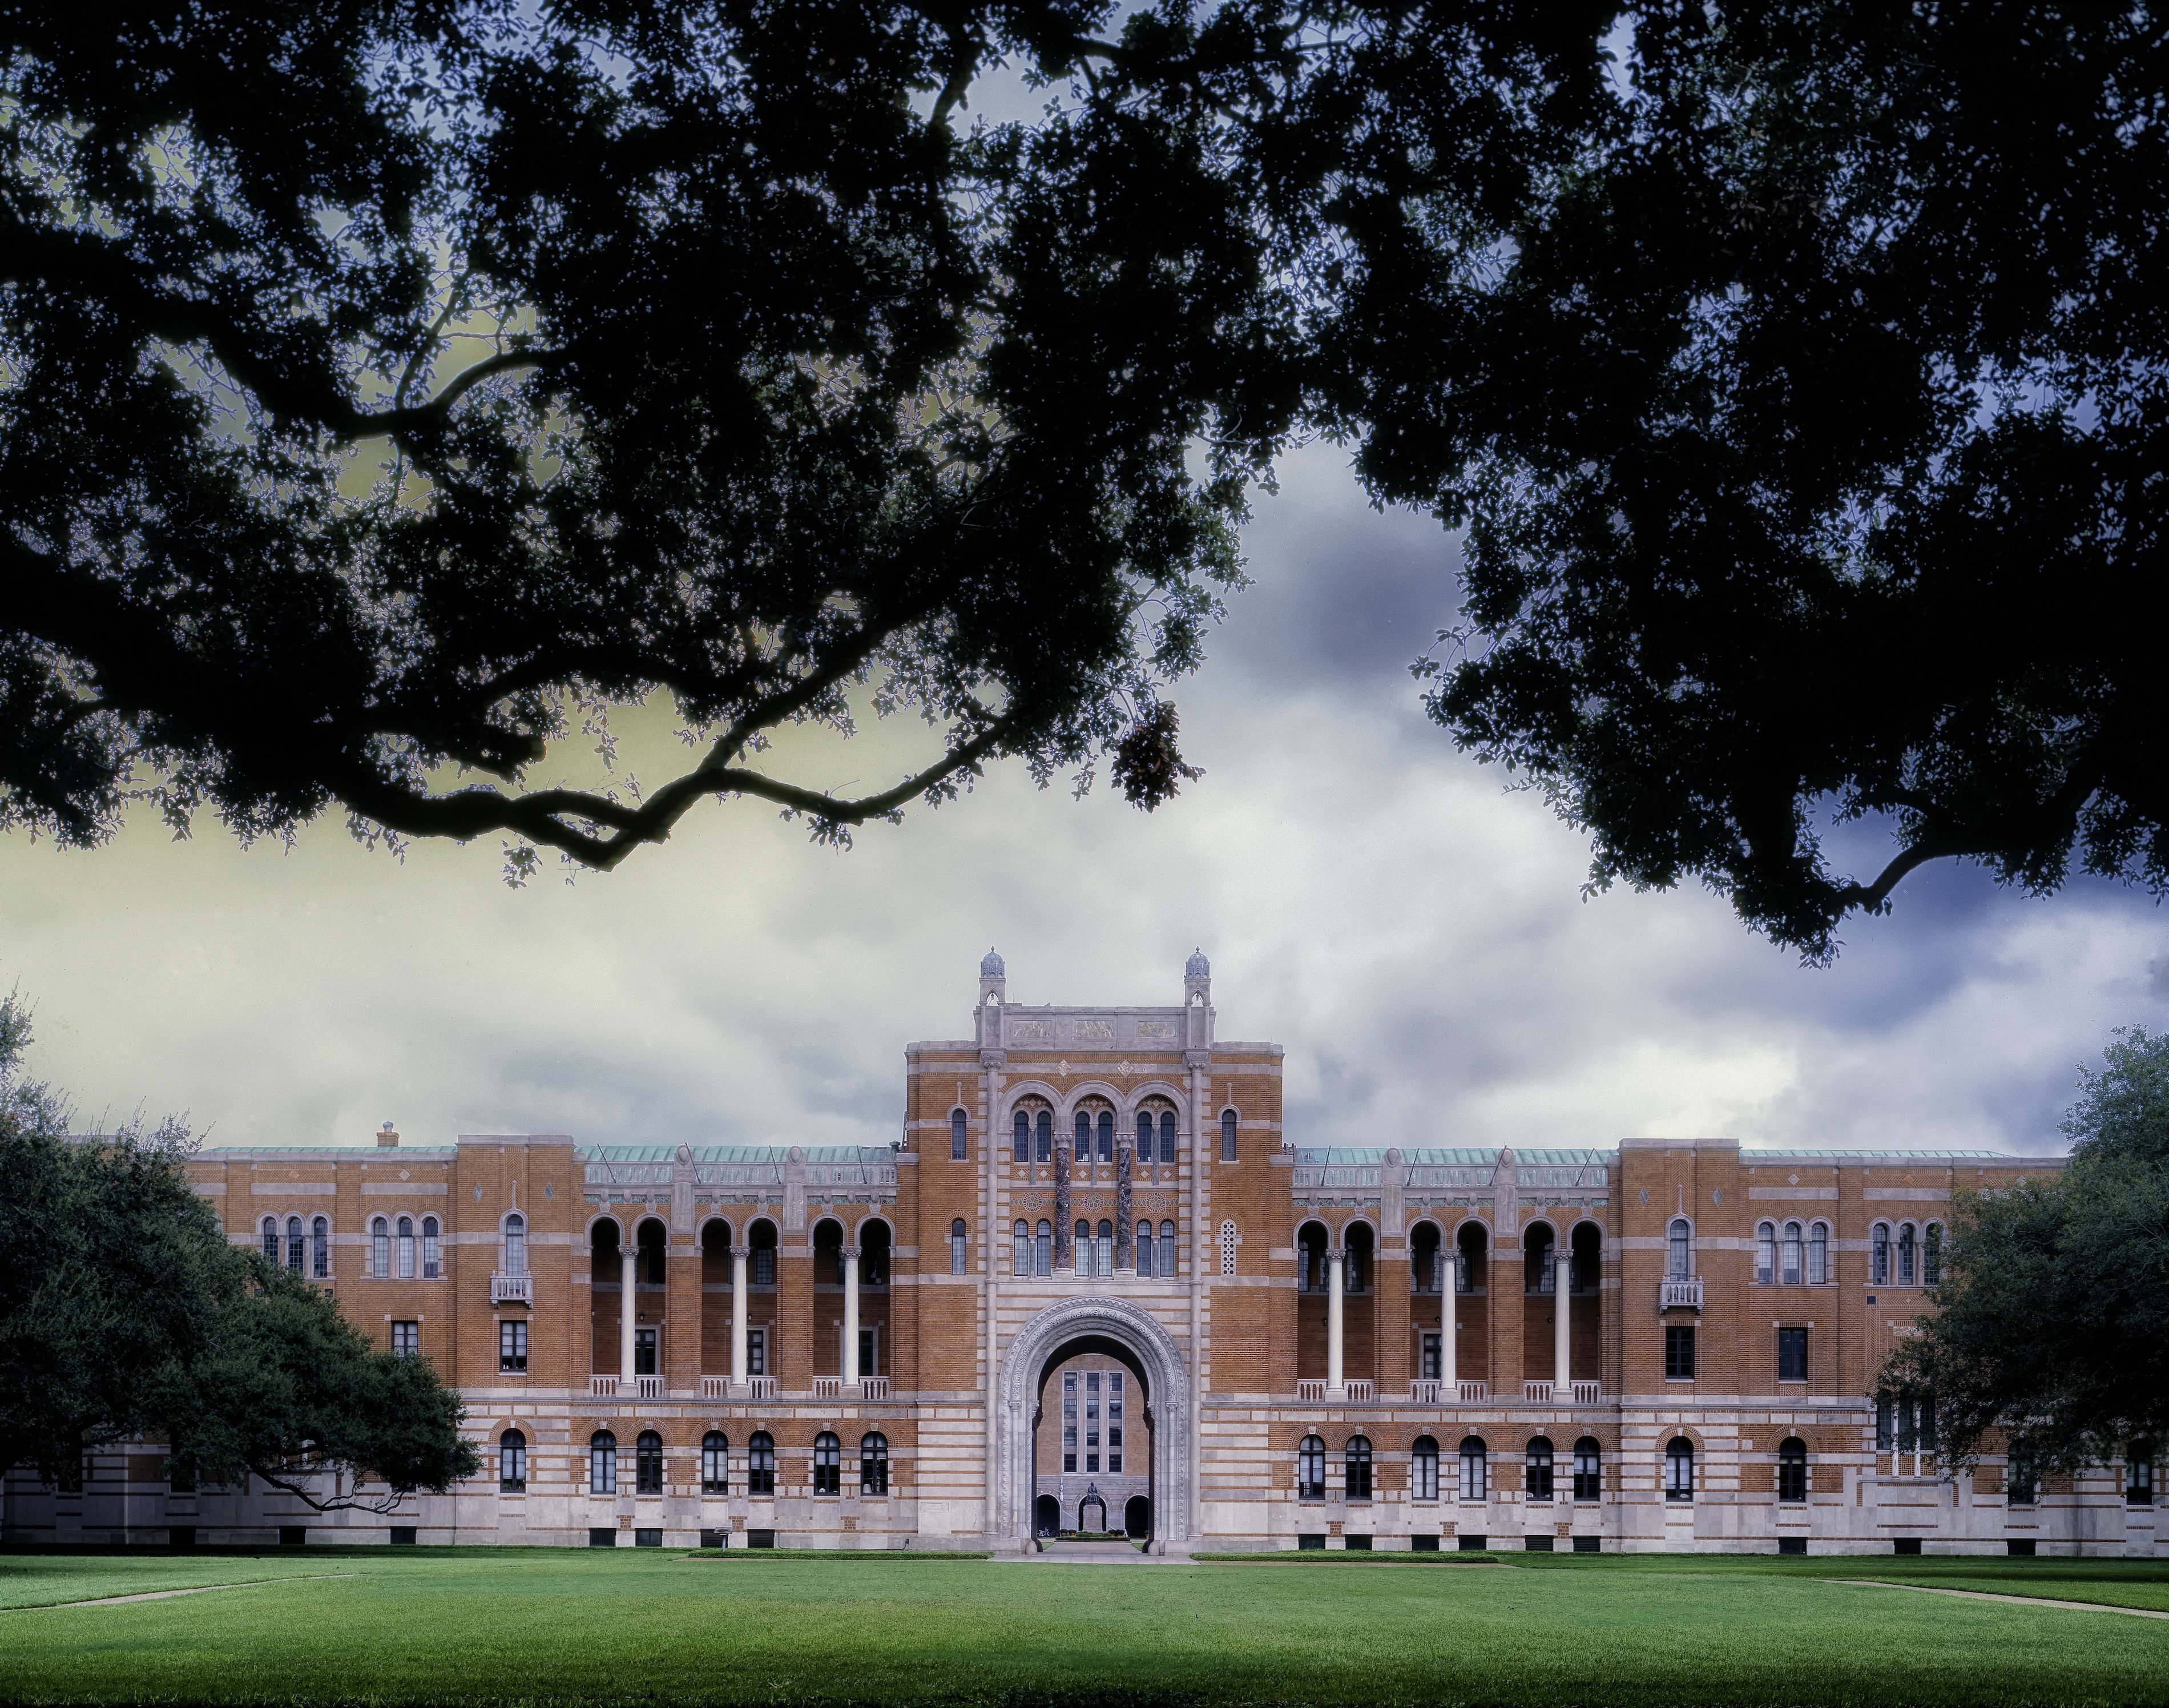
tree, architecture, sky, mansion, house, building, chateau, palace, education, outside, clouds, school, campus, estate, texas, college, houston, stately home, rice university